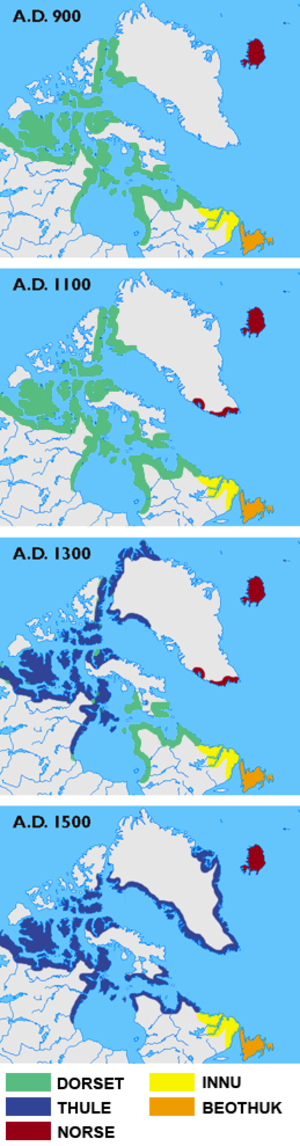
Histoire des cultures articques (900-1500). Expansion territoriale de différentes cultures dans l'Arctique. Íslenska: Fólksfluttningar á árunum 900 til 1500. Græni liturinn sýnir Dorset-fólk, blái Thule-inuíta, rauði norræna menn, guli Innu-indjána og appelsínugule Beothuk-indjána. Italiano: La mappa mostra le differenti civiltà che vissero in Groenlandia, Labrador, Newfoundland e nelle isole artiche del Canada negli anni 900, 1100, 1300 e 1500. Verde:Civiltà Dorset, blu: Civiltà Thule, rosso:Civiltà nordica, Giallo: Innu e arancione: Beothuk. 日本語: 900年、1100年、1300年、1500年時点での、アイスランド、グリーンランド、ラブラドル半島、ニューファンドランド島、その他カナダの北極圏の島における民族の移り変わりの推定図。緑色がドーセット文化、青がトゥーレ文化、赤がノース人、黄色がイヌ族、オレンジがベオスック族. 緑：ドーセット
Les Néoesquimaux, ou Néoeskimos et Néo-Eskimos, sont des peuples ayant vécu entre 800 et 1600 en région Arctique. Ils sont très probablement les ancêtres des Inuits.
Les Inuits sont un groupe de peuples autochtones partageant des similitudes culturelles et une origine ethnique commune vivant dans les régions arctiques de l'Amérique du Nord. Il y a environ 150 000 Inuits vivant au Groenland, au Canada et aux États-Unis.
L'histoire du Groenland se divise en plusieurs phases très distinctes. Colonisé successivement ou parallèlement par divers peuples, le Groenland jouit d'une autonomie importante au sein du royaume du Danemark depuis 1979.
Les membres de la culture de Thulé sont les ancêtres de tous les Inuits canadiens actuels.
La culture de Dorset, ou Dorsétien, est une culture archéologique antérieure à la culture inuit, de l'Arctique nord-américain, notamment au nord du Canada actuel et au Groenland. Elle se caractérise par une industrie lithique de microlames, de petits villages de maisons rectangulaires semi-enterrées et un art sophistiqué.